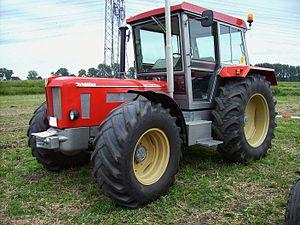
Anton Schlüter München est un constructeur de matériels agricoles, et notamment de tracteurs allemand fondé en 1898.